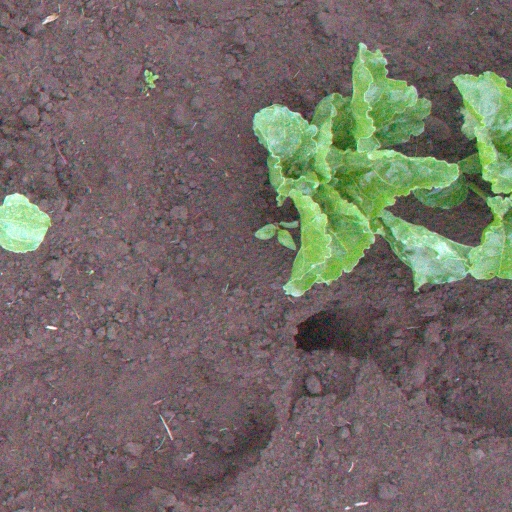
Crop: sugar beet